Berhanu Denqe

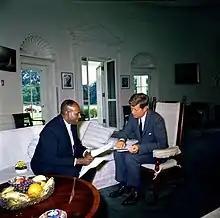
Berhanu Denqe with President J.F. Kennedy at the White House, Oval Office (May 23, 1961).

Berhanu Denqe (1918–June 18, 1992) was an Ethiopian author and diplomat. He was born to Aleqa Denqe, the head of the Entoto Raguel and Wechacha Mariam churches, and he died in Jefferson City, Missouri. He had a traditional Ethiopian Orthodox as well as Western education. He wrote ቄሳር እና አብዮት፣ ብቻዬን ቆሜያለሁ and አረሩ።. His other works are የኢትዮጵያ አጭር ታሪክ which was used as a textbook in the 1940s, and a play about Makeda, the Queen of Sheba (ንግሥተ ዓዜብ).